Schweizer SGS 2-25

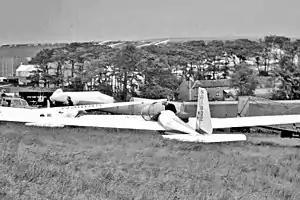
The sole SGS 2-25 at Great Hucklow, Derbyshire, England during the 1954 World Gliding Championships

The Schweizer SGS 2-25 is a United States two-seat, mid-wing, two-place competition glider built by Schweizer Aircraft of Elmira, New York.